Plateresque

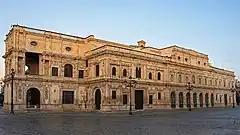
Façade of the City Hall of Seville built in the 15th century, it is one of the first Plateresque-style buildings made in Spain. In Seville, Andalusia, Spain

In the Americas, especially in today's Mexico, various indigenous cultures were in certain stages of development that can be considered Baroque when the Spanish brought with them the Plateresque style. This European phenomenon mixed symbiotically with local traditions, so that pure Gothic architecture was not built in the Americas, but the Plateresque mixed with Native American influences, soon evolving into what came to be called American Baroque.